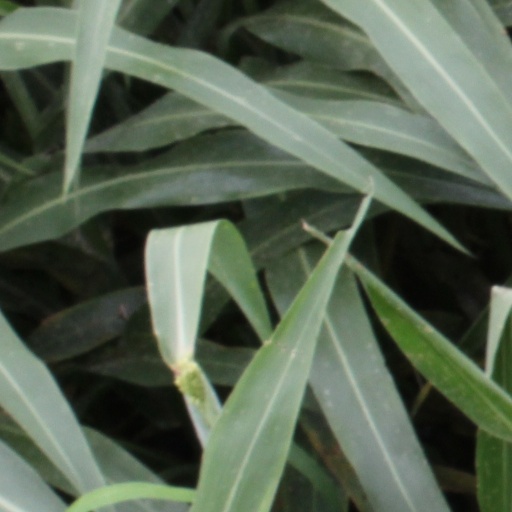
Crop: sorghum